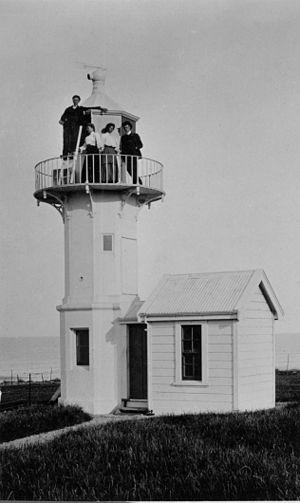
Le phare de Tuhawaiki Point ou phare de Jack's Point est un phare situé à Timaru dans la région de Canterbury, en Nouvelle-Zélande.